AN/FPQ-16 PARCS

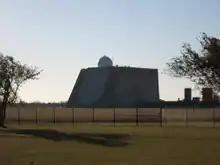
PARCS seen from the north-west. The main antenna is centred. The radome on the roof protects a satellite communications antenna. The buildings on the right are the power plant.

The PAR could originally acquire an object the size of a basketball at , e.g., a warhead from a submarine-launched ballistic missile launched in Hudson Bay; and the resolution at similar range was enhanceable to less than . Original PAR equipment included: